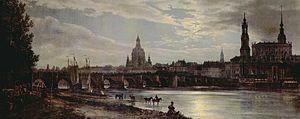
Johann Ludwig Tieck, né le 31 mai 1773 à Berlin et mort le 28 avril 1853 dans la même ville, est un poète allemand, traducteur, éditeur, romancier et critique, écrivain du premier romantisme, celui du Cercle d'Iéna, aux côtés des frères Schlegel, de Caroline et Friedrich Schelling, de Novalis, de Fichte. Fils d'un marchand de laine, il étudia la théologie, la philosophie, la littérature. Il séjourna en Italie durant la période 1804-1805, en Angleterre en 1817, où il étudia de près Shakespeare. Il fut dramaturge à la cour de Dresde dès 1825, et appelé à celle du roi Frédéric-Guillaume IV de Prusse à partir de 1841.